Vassalli Fabril

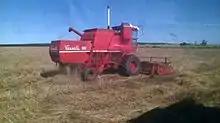
Vassalli 900 harvester threshing in fields of the Province of Entre Ríos

In the economic uncertainty of 1987, Vassalli sold Vassalli Roque S.A. and kept Vassalli Fabril S.A. Within the next few years, the company began to re-fabricate collectors and produce a combine harvester called "Don Roque". The company also expanded its product line to include a light truck with a cargo payload of 4.5 tons, a minibus for 18 passengers and a utility vehicle type jeep for civil and military use.